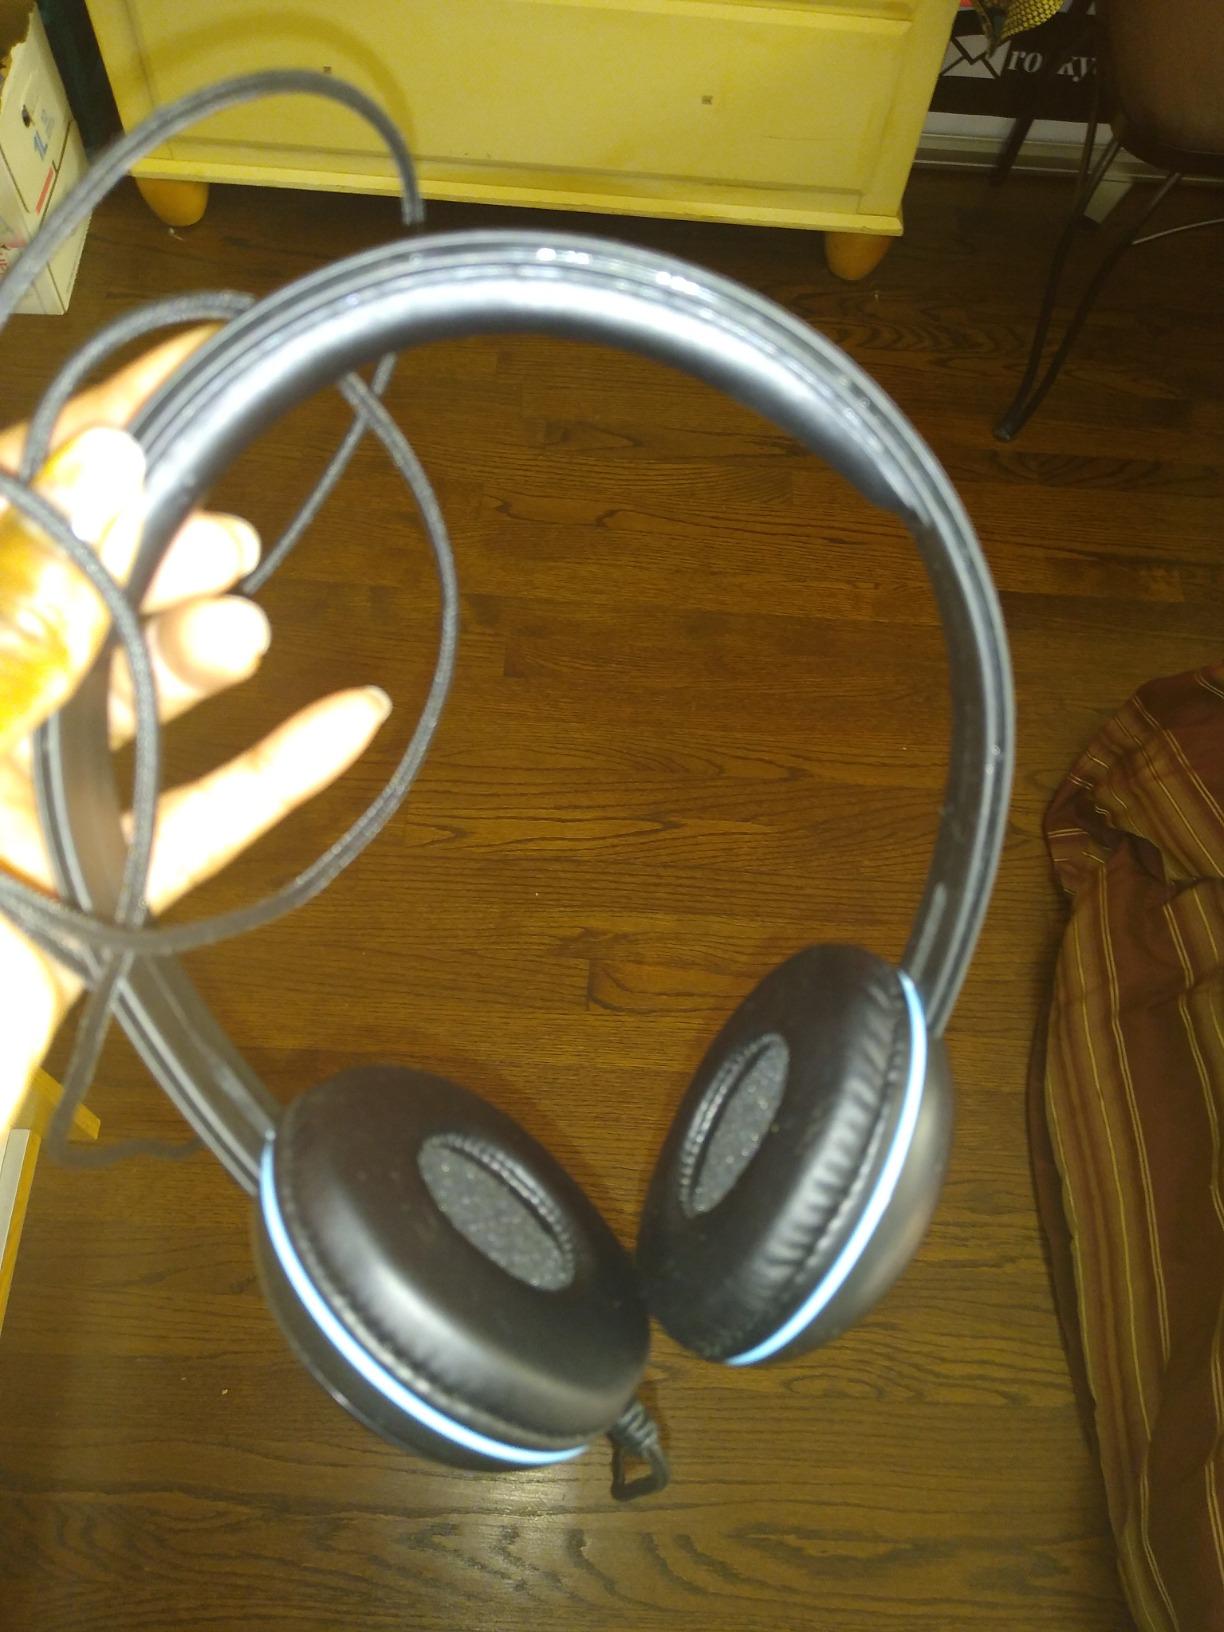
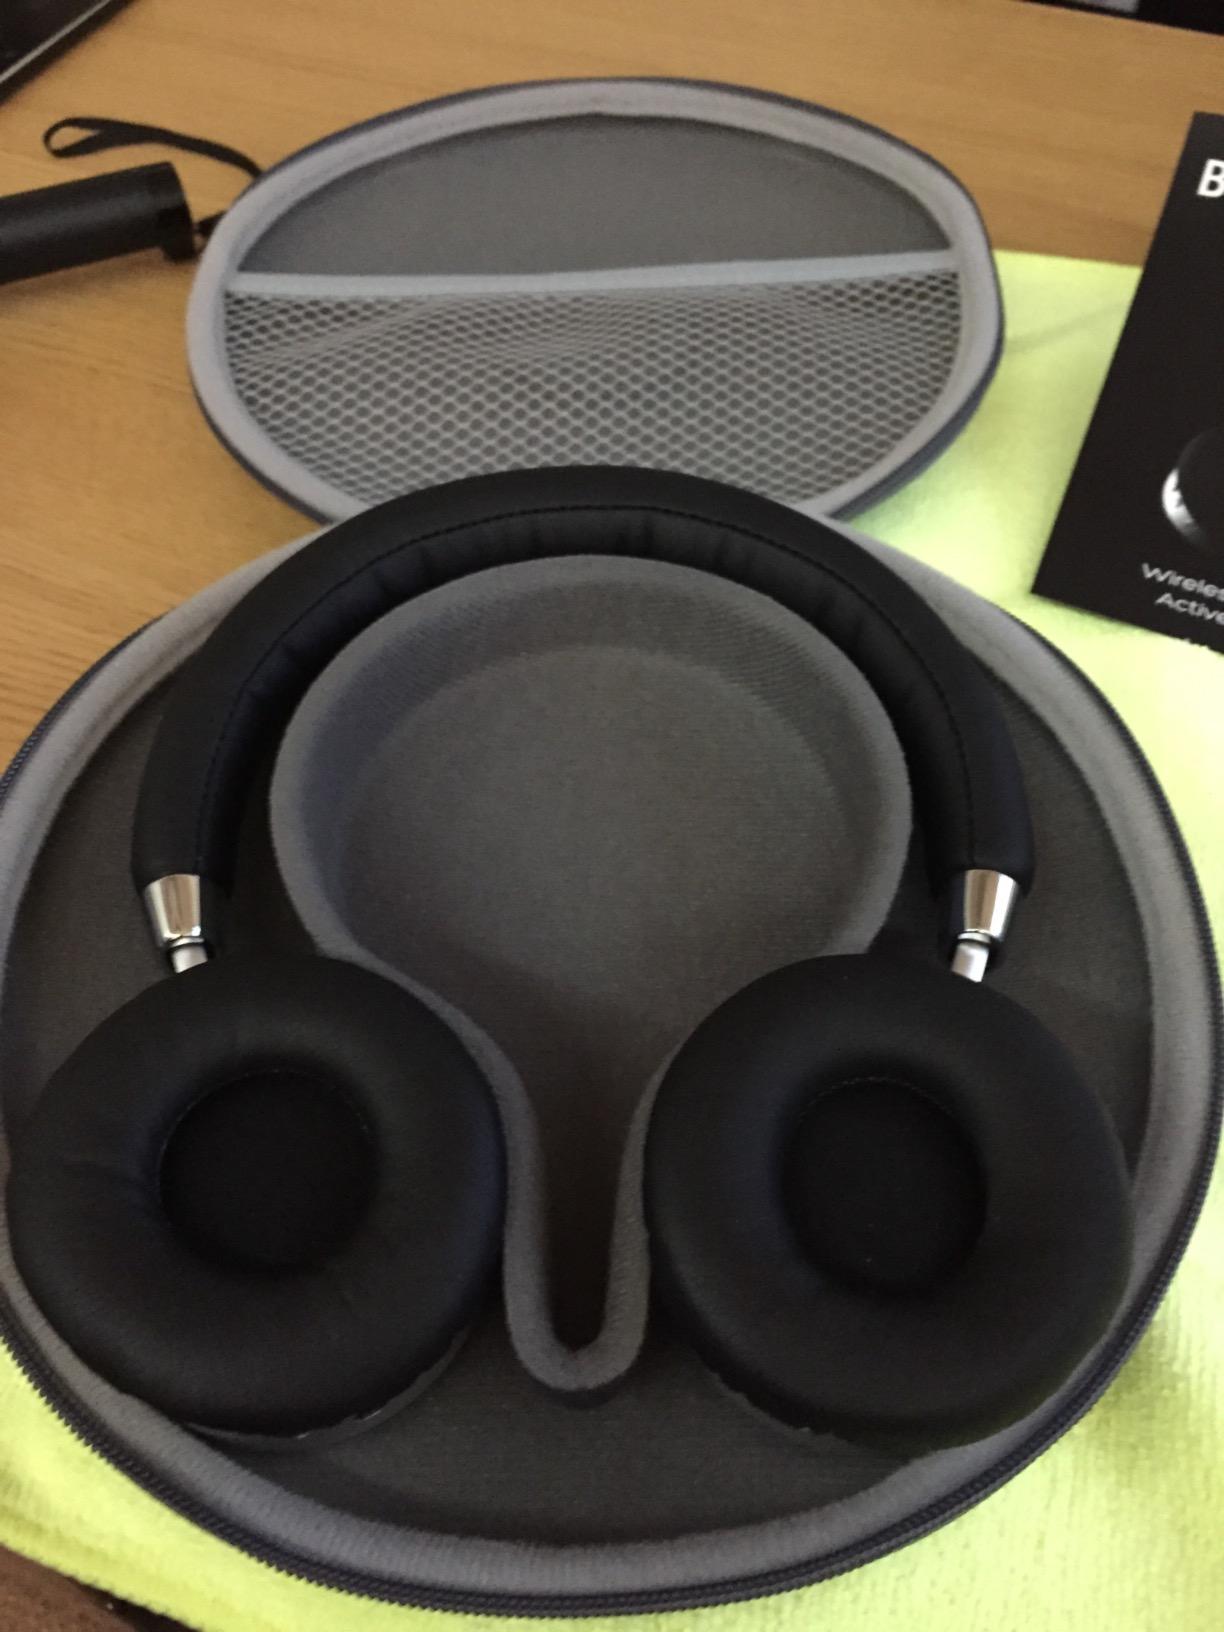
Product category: headphones
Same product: no